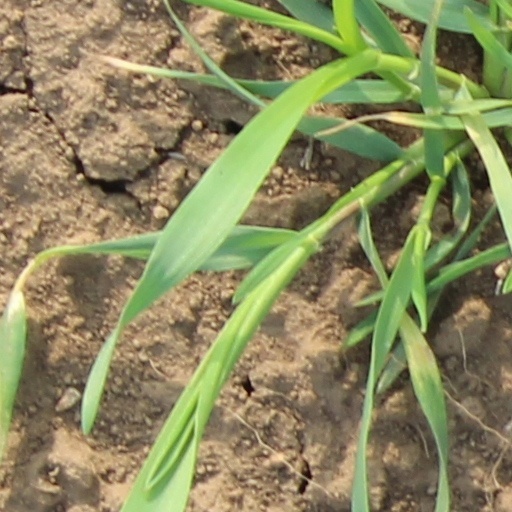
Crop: wheat